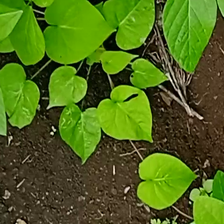
Weed species: Obscure_morning _glory(Ipomoea obscura)